Sikkim Nationalised Transport Bus Terminus

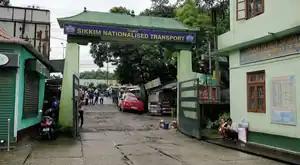

The Sikkim Nationalised Transport Bus Terminus is one of the most important bus terminals in North Bengal. It is located on Hill Cart Road, Siliguri, Darjeeling, and is adjacent to the Siliguri Junction railway station, about New Jalpaiguri Railway Station. It is operated by the transport department of the Government of Sikkim. Mainly Sikkim based bus service is available on this bus terminus.